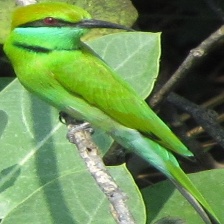
Species: ASIAN GREEN BEE EATER
Scientific name: MEROPS ORIENTALIS
ImageNet parent category: bee_eater